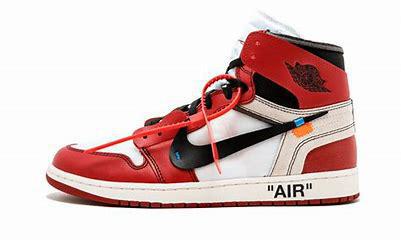
Brand: Jordan
Model: Off-White